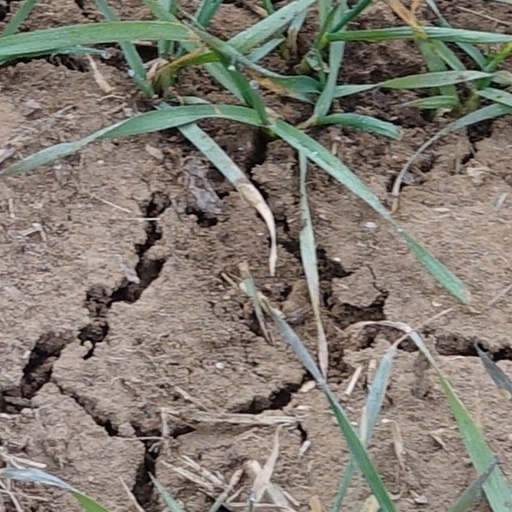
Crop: wheat